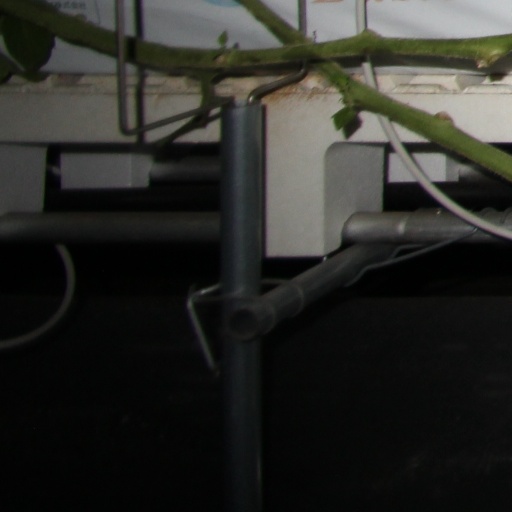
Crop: tomato